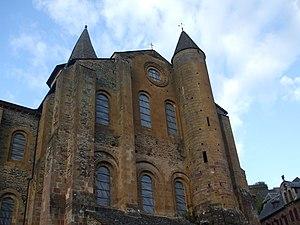
L'abbatiale Sainte-Foy de Conques est une église abbatiale située à Conques, dans le département de l'Aveyron.
Pierre Soulages, né le 24 décembre 1919 à Rodez dans l'Aveyron, est un peintre et graveur français associé depuis la fin des années 1940 à l'art abstrait, particulièrement connu pour son usage des reflets de la couleur noire, qu'il appelle « noir-lumière » ou « outrenoir ». Il est l'un des principaux représentants de la peinture informelle.